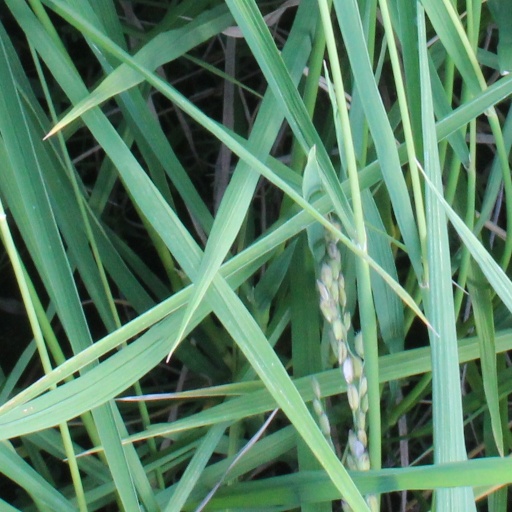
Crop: rice